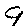
Label: 9